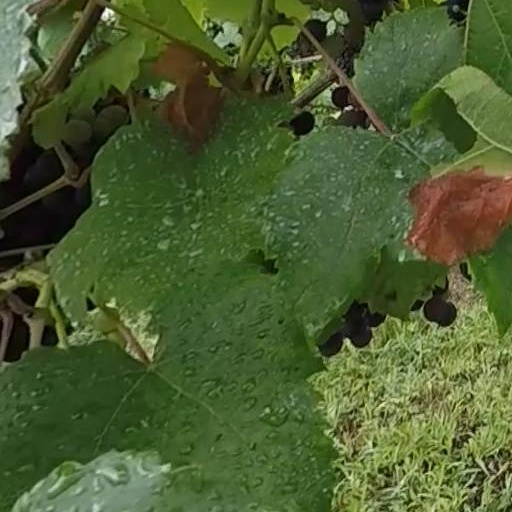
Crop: grape